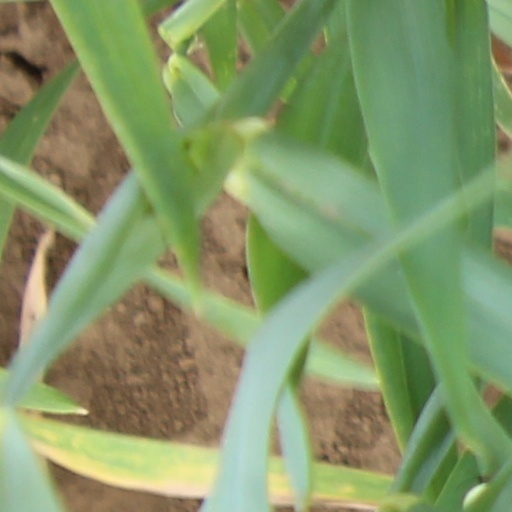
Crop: wheat